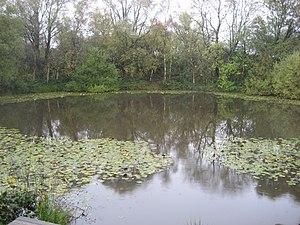
Cette page regroupe l'ensemble des monuments classés de la ville de Heuvelland.
La seconde bataille de Messines, du 7 juin 1917 au 14 juin 1917 est une offensive de la 2ᵉ armée britannique du général Plumer près de la ville de Messines en Flandre occidentale belge pendant la Première Guerre mondiale contre la IVᵉ armée allemande dirigée par le général von Armin sur le front occidental.